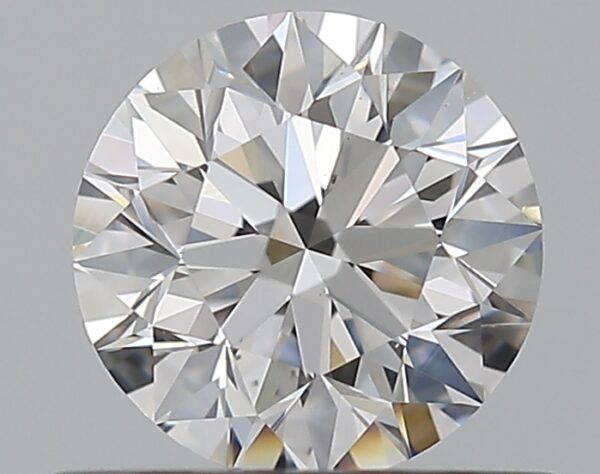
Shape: round
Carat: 0.58
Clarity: VS2
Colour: E
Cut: EX
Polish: EX
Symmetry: EX
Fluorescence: N
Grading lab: GIA
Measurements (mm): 5.33 x 5.36 x 3.35